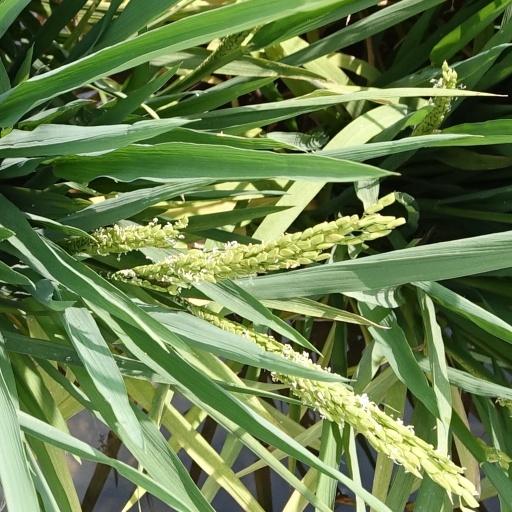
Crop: rice